Château de Turenne

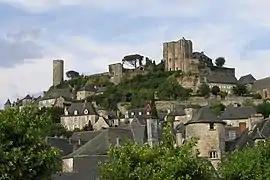
View of Turenne in 2005

The Château de Turenne is a ruined castle in Turenne, Corrèze "département" of France. It is a listed monument.